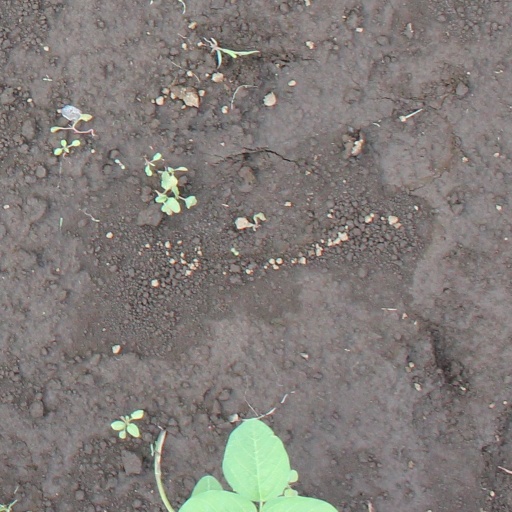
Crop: soybean